Five Nights at Freddy's

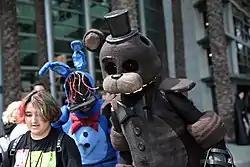
A duet of cosplayers at WonderCon 2022 dressed as Withered Bonnie ("Five Nights at Freddy's 2", left background) and Ignited Freddy ("The Joy of Creation", right foreground)

Since the release of the first game, popular video creators such as PewDiePie, Markiplier, and Jacksepticeye have garnered millions of views on their playthroughs of the series, which helped the games receive additional attention. In May 2015, YouTube reported that videos of the "Five Nights at Freddy's" series were the platform's eighth-most-watched playthroughs. The interpretive, non-linear, and cryptic narrative of "Five Nights at Freddy's" is a popular topic for fans to discuss and debate; this, along with YouTube channels such as The Game Theorists, who feature "Five Nights at Freddy's"-related videos with the goal of decoding the lore of the franchise, contribute to an immensely dedicated fandom. In 2023, the "FNaF" series on the Game Theorists had over 60 videos and 800 million views combined.